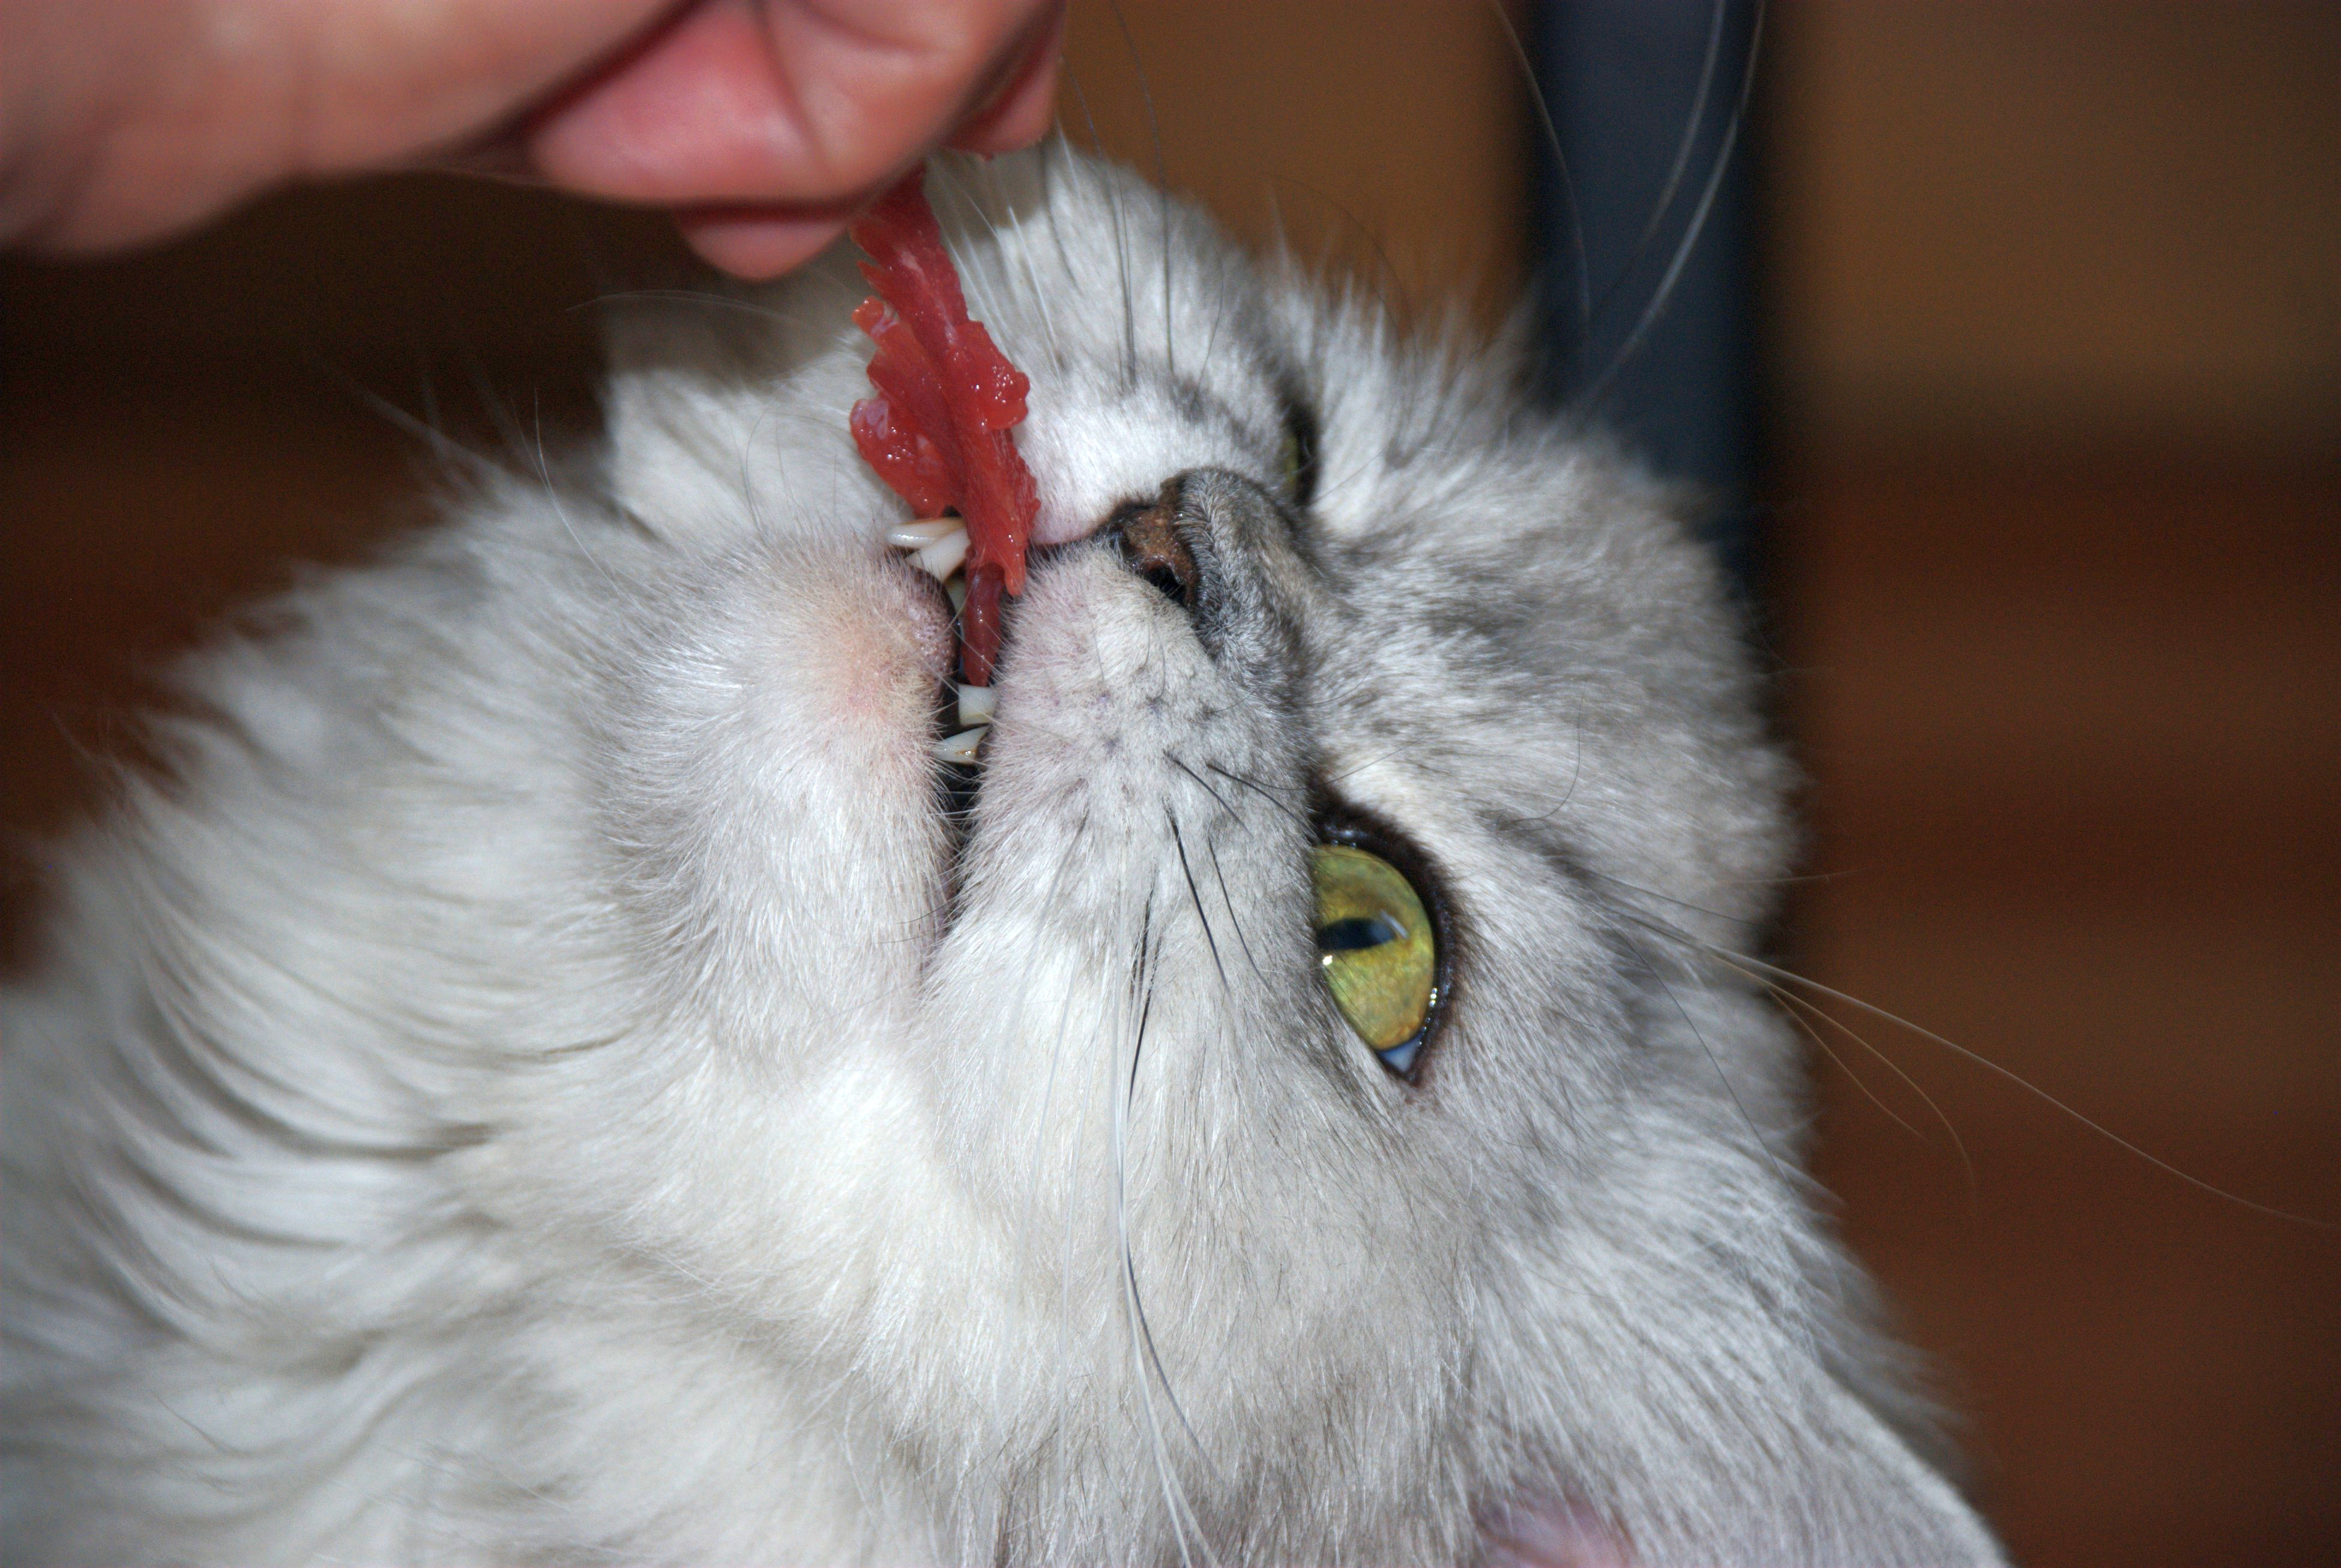
wing, fur, beak, cat, mammal, nikon, rabbit, close up, whiskers, eye, vertebrate, organ, d80, nikond80, persian, small to medium sized cats, cat like mammal